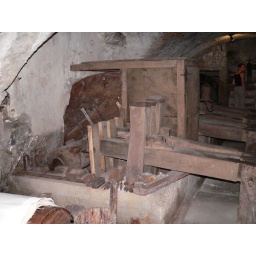
The paper museum in Amalfi. This machine was used to grind cotton cloth to a pulp for making paper.